Banknotes of the Philippine peso

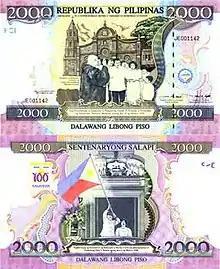
The 2000 piso bill showing the inauguration of Joseph Estrada (top) and the Philippine Centennial led by Fidel V. Ramos (bottom). Note that the ₱2,000 currency is only commemorative and is currently not in circulation

The Central Bank of the Philippines (Bangko Sentral ng Pilipinas) issued only 300,000 pieces of this 216 mm x 133 mm 2,000 Philippine peso centennial commemorative legal tender banknote. Another version, with the same design but measured at 160 x 66 mm, was also planned to be issued as legal tender in 2001, but due to the ouster of President Joseph Estrada as the result of the Second EDSA revolution (EDSA People Power II), the notes were stored in the vaults of the Bangko Sentral ng Pilipinas. As of 2010, the bank was considering destroying the bulk of the unissued notes (known as the "New Millennium" or "Erap" notes), saving only 50,000 of the five million pieces to be demonetized for "historical, educational, numismatic, or other purposes". However in 2012 the bank began selling the note in a folder that clearly stipulates that the notes are not legal tender.